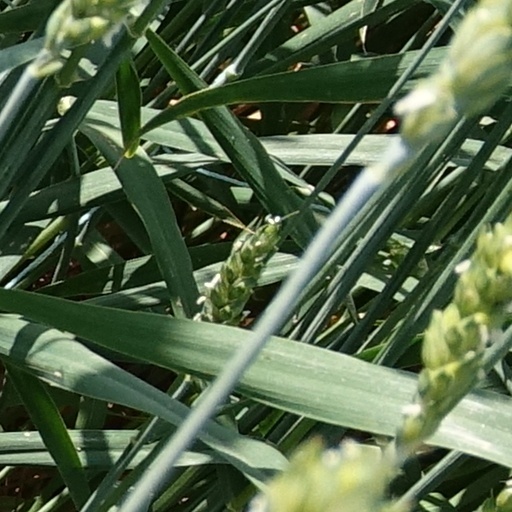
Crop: wheat